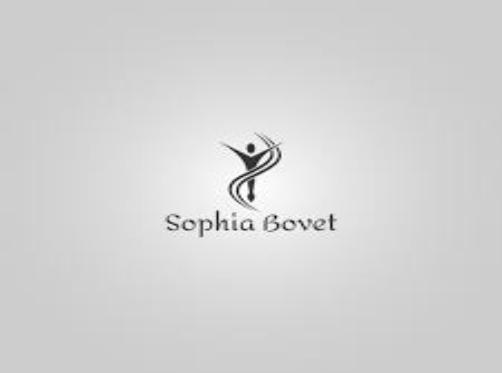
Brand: Bovet
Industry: Electronic